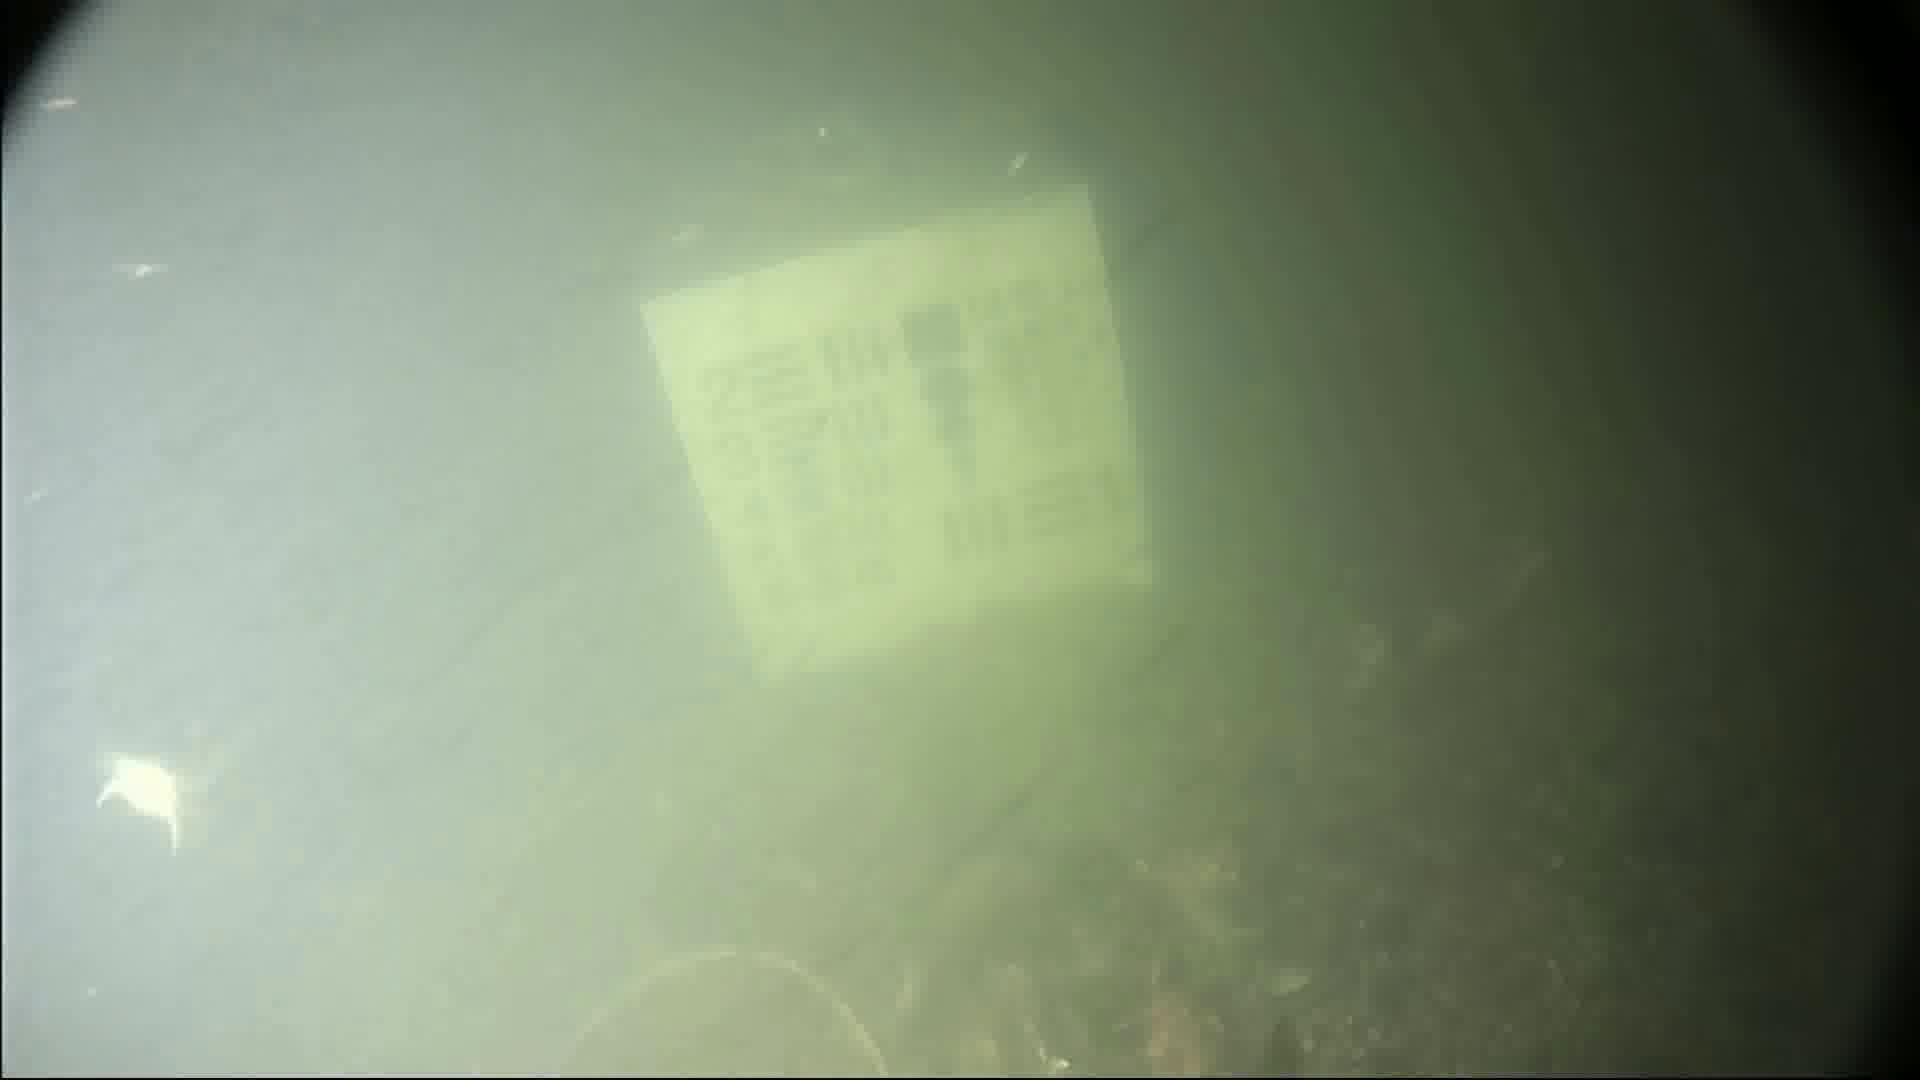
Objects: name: crab